E820

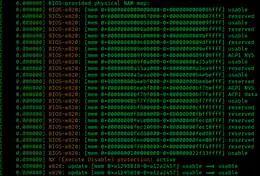
Example of e820 information from dmesg

e820 is shorthand for the facility by which the BIOS of an x86-based computer system reports the memory map to the operating system or boot loader.